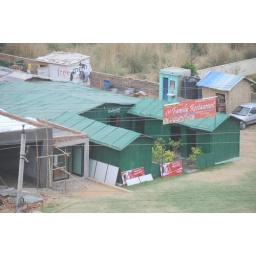
Some shots from the roof of our office in Gurgaon.